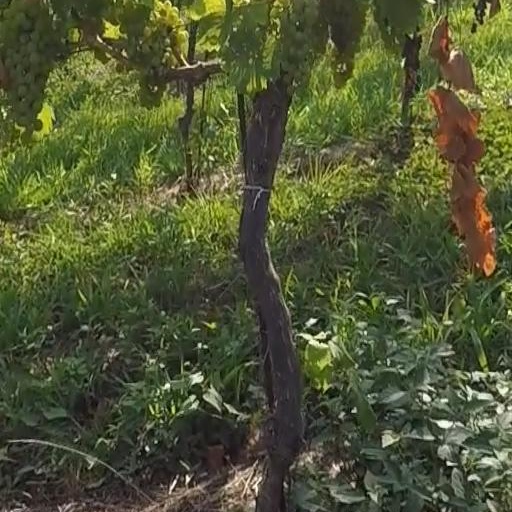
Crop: grape